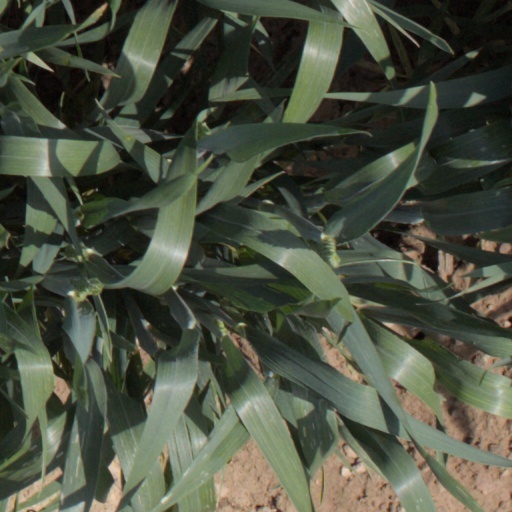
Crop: wheat